William Allen (cardinal)

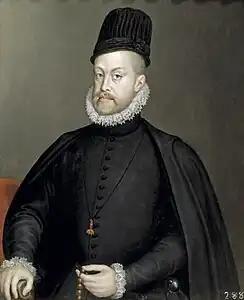
King Philip II of Spain recommended Allen to become a Cardinal with the Pope in 1587.

Allen himself saw his work as "scholastical attempts" to end the English schism from Rome. His efforts to secure this were completely unsuccessful, and arguably made matters worse for supporters of the Church of Rome in England, Wales, and Ireland. Pope Pius V, in his papal bull "Regnans in Excelsis" (1570), sentenced Elizabeth to both excommunication and "deposition" from the throne, and, upon the pain of excommunication, "released and forbade" her subjects from their allegiance to the Queen.